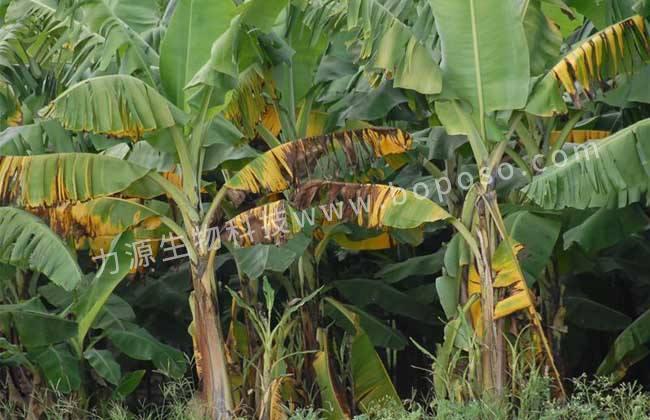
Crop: unknown
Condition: banana_banana_panama_disease